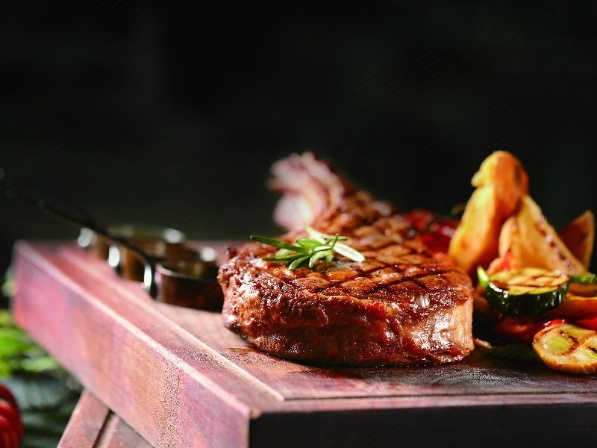
Label: dallas_stake